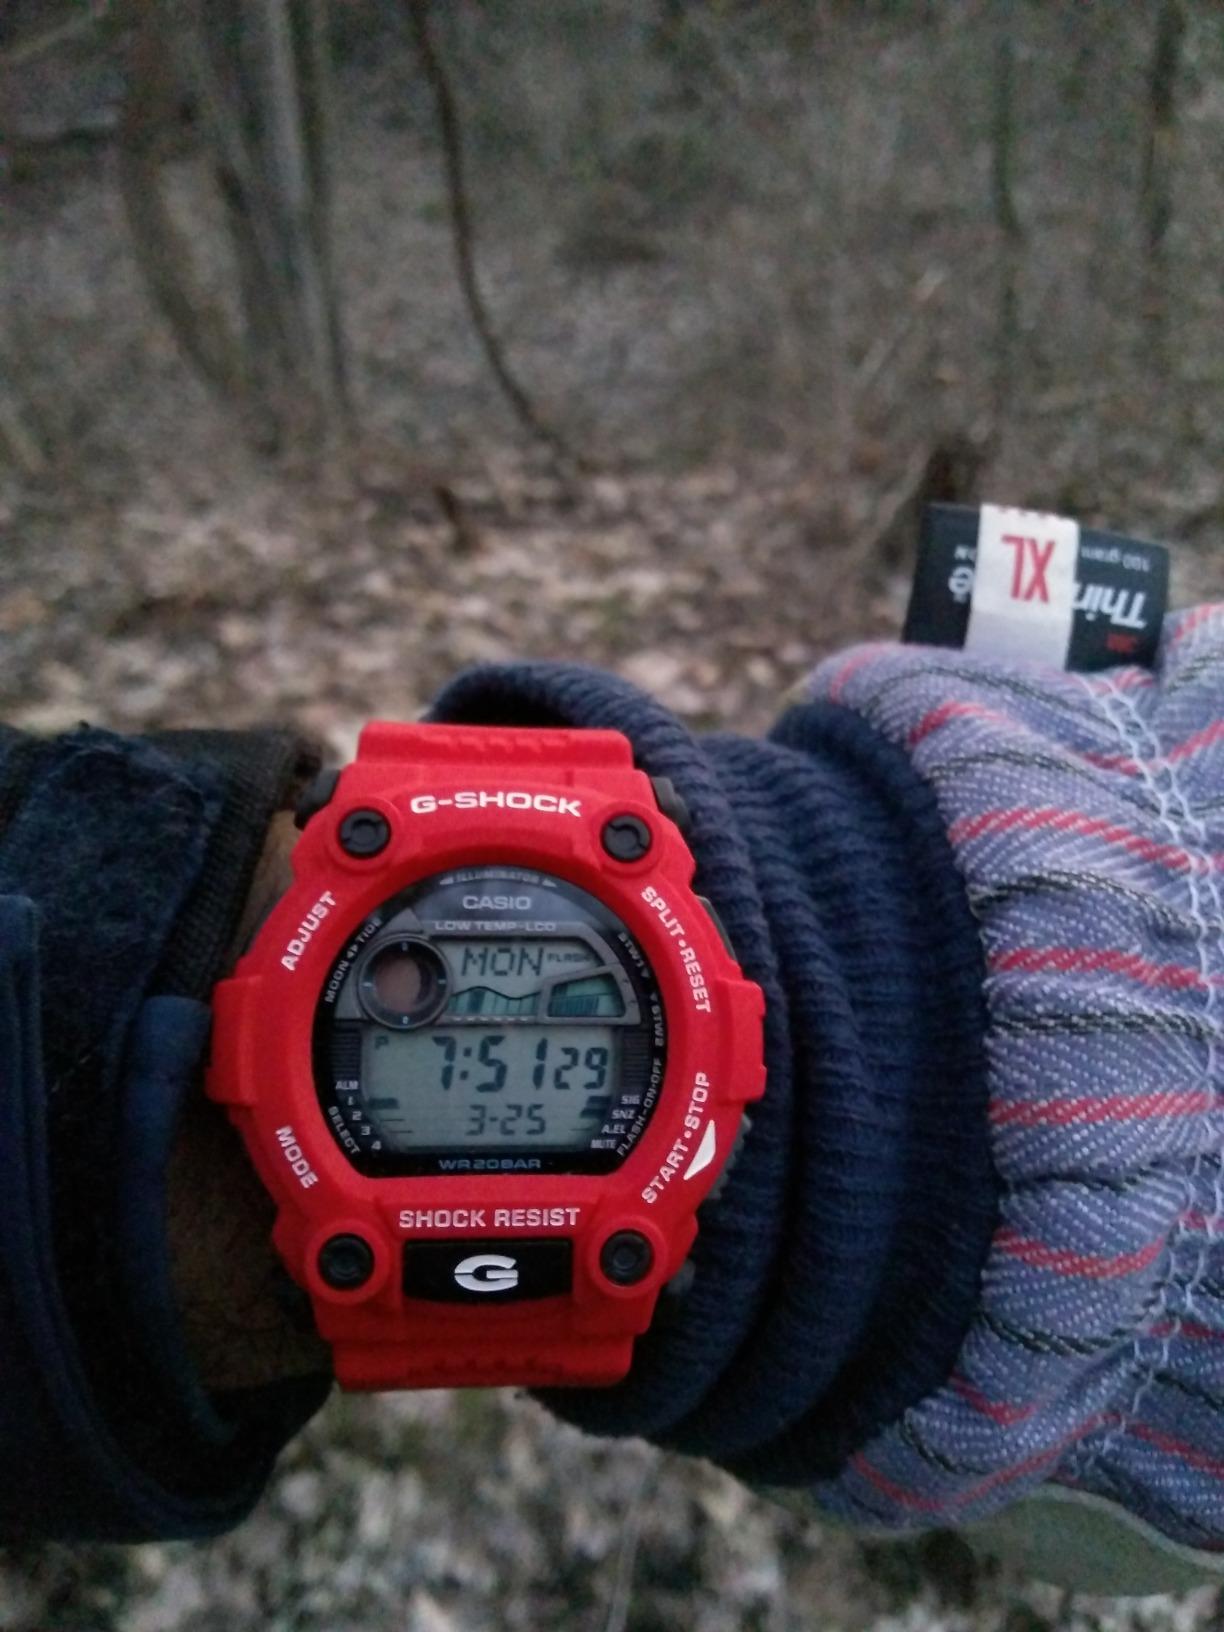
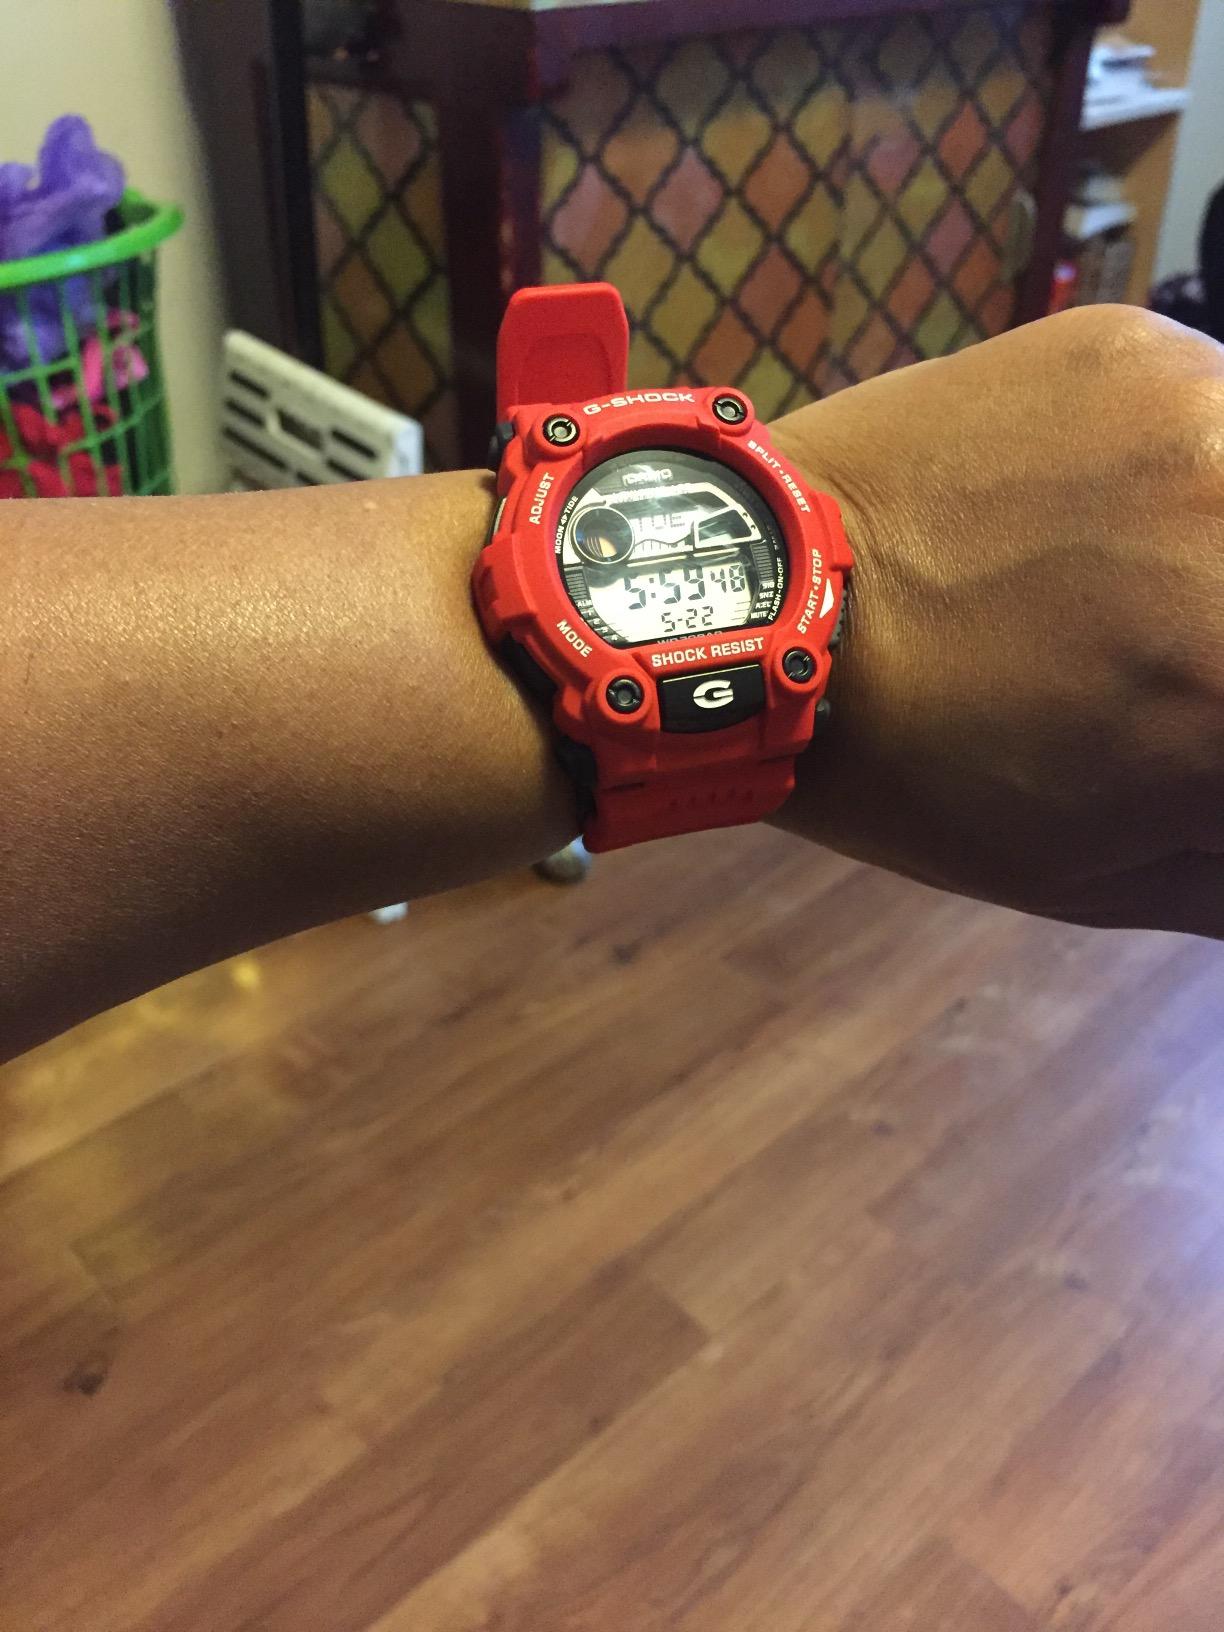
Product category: accessories_watch
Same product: yes